Radio 538

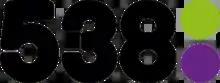
TV 538 logo

TV 538 is a television channel which started in 2011 as a TV channel of Radio 538. In addition, the station has a number of digital channels that link to Radio 538, like 53L8, 538NL and 538IBIZA.